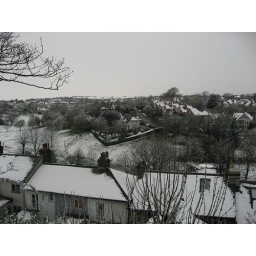
The town of Lewes (pronounced &lt;i&gt;lewis&lt;/i&gt;) in the snow, from midway up the man-made hill that the castle sits on.